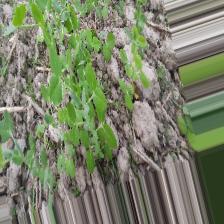
Label: Normal